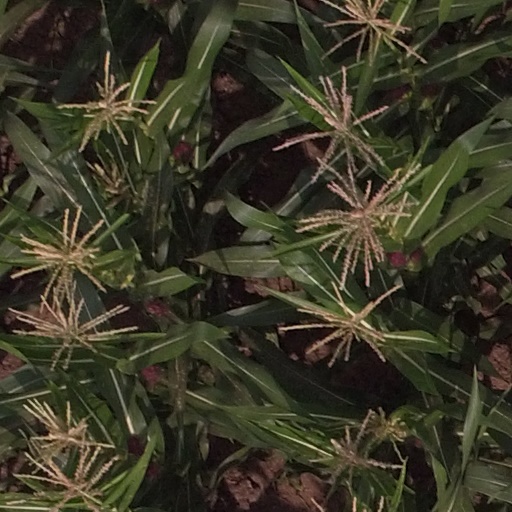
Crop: maize; corn